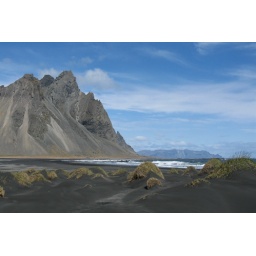
"It isn't the mountains ahead that wear you out, it's the grain of sand in your shoe." Unknown